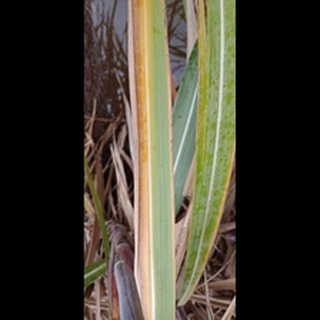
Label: sugarcane_yellow_leaf_disease